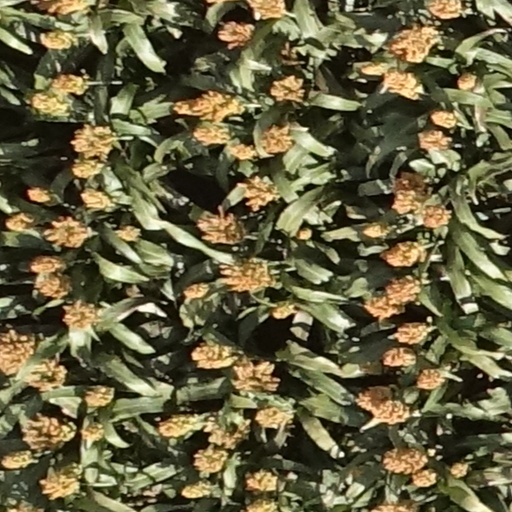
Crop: sorghum